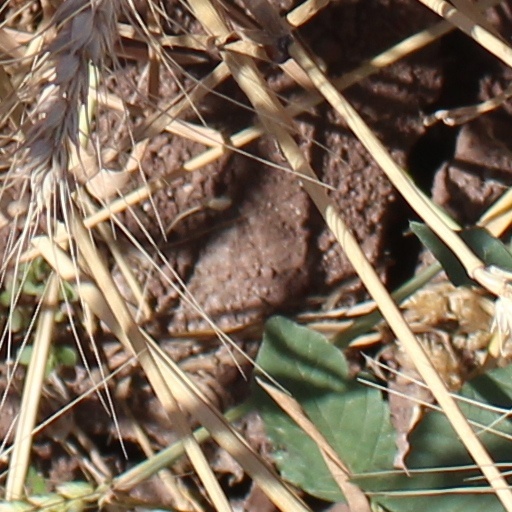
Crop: wheat